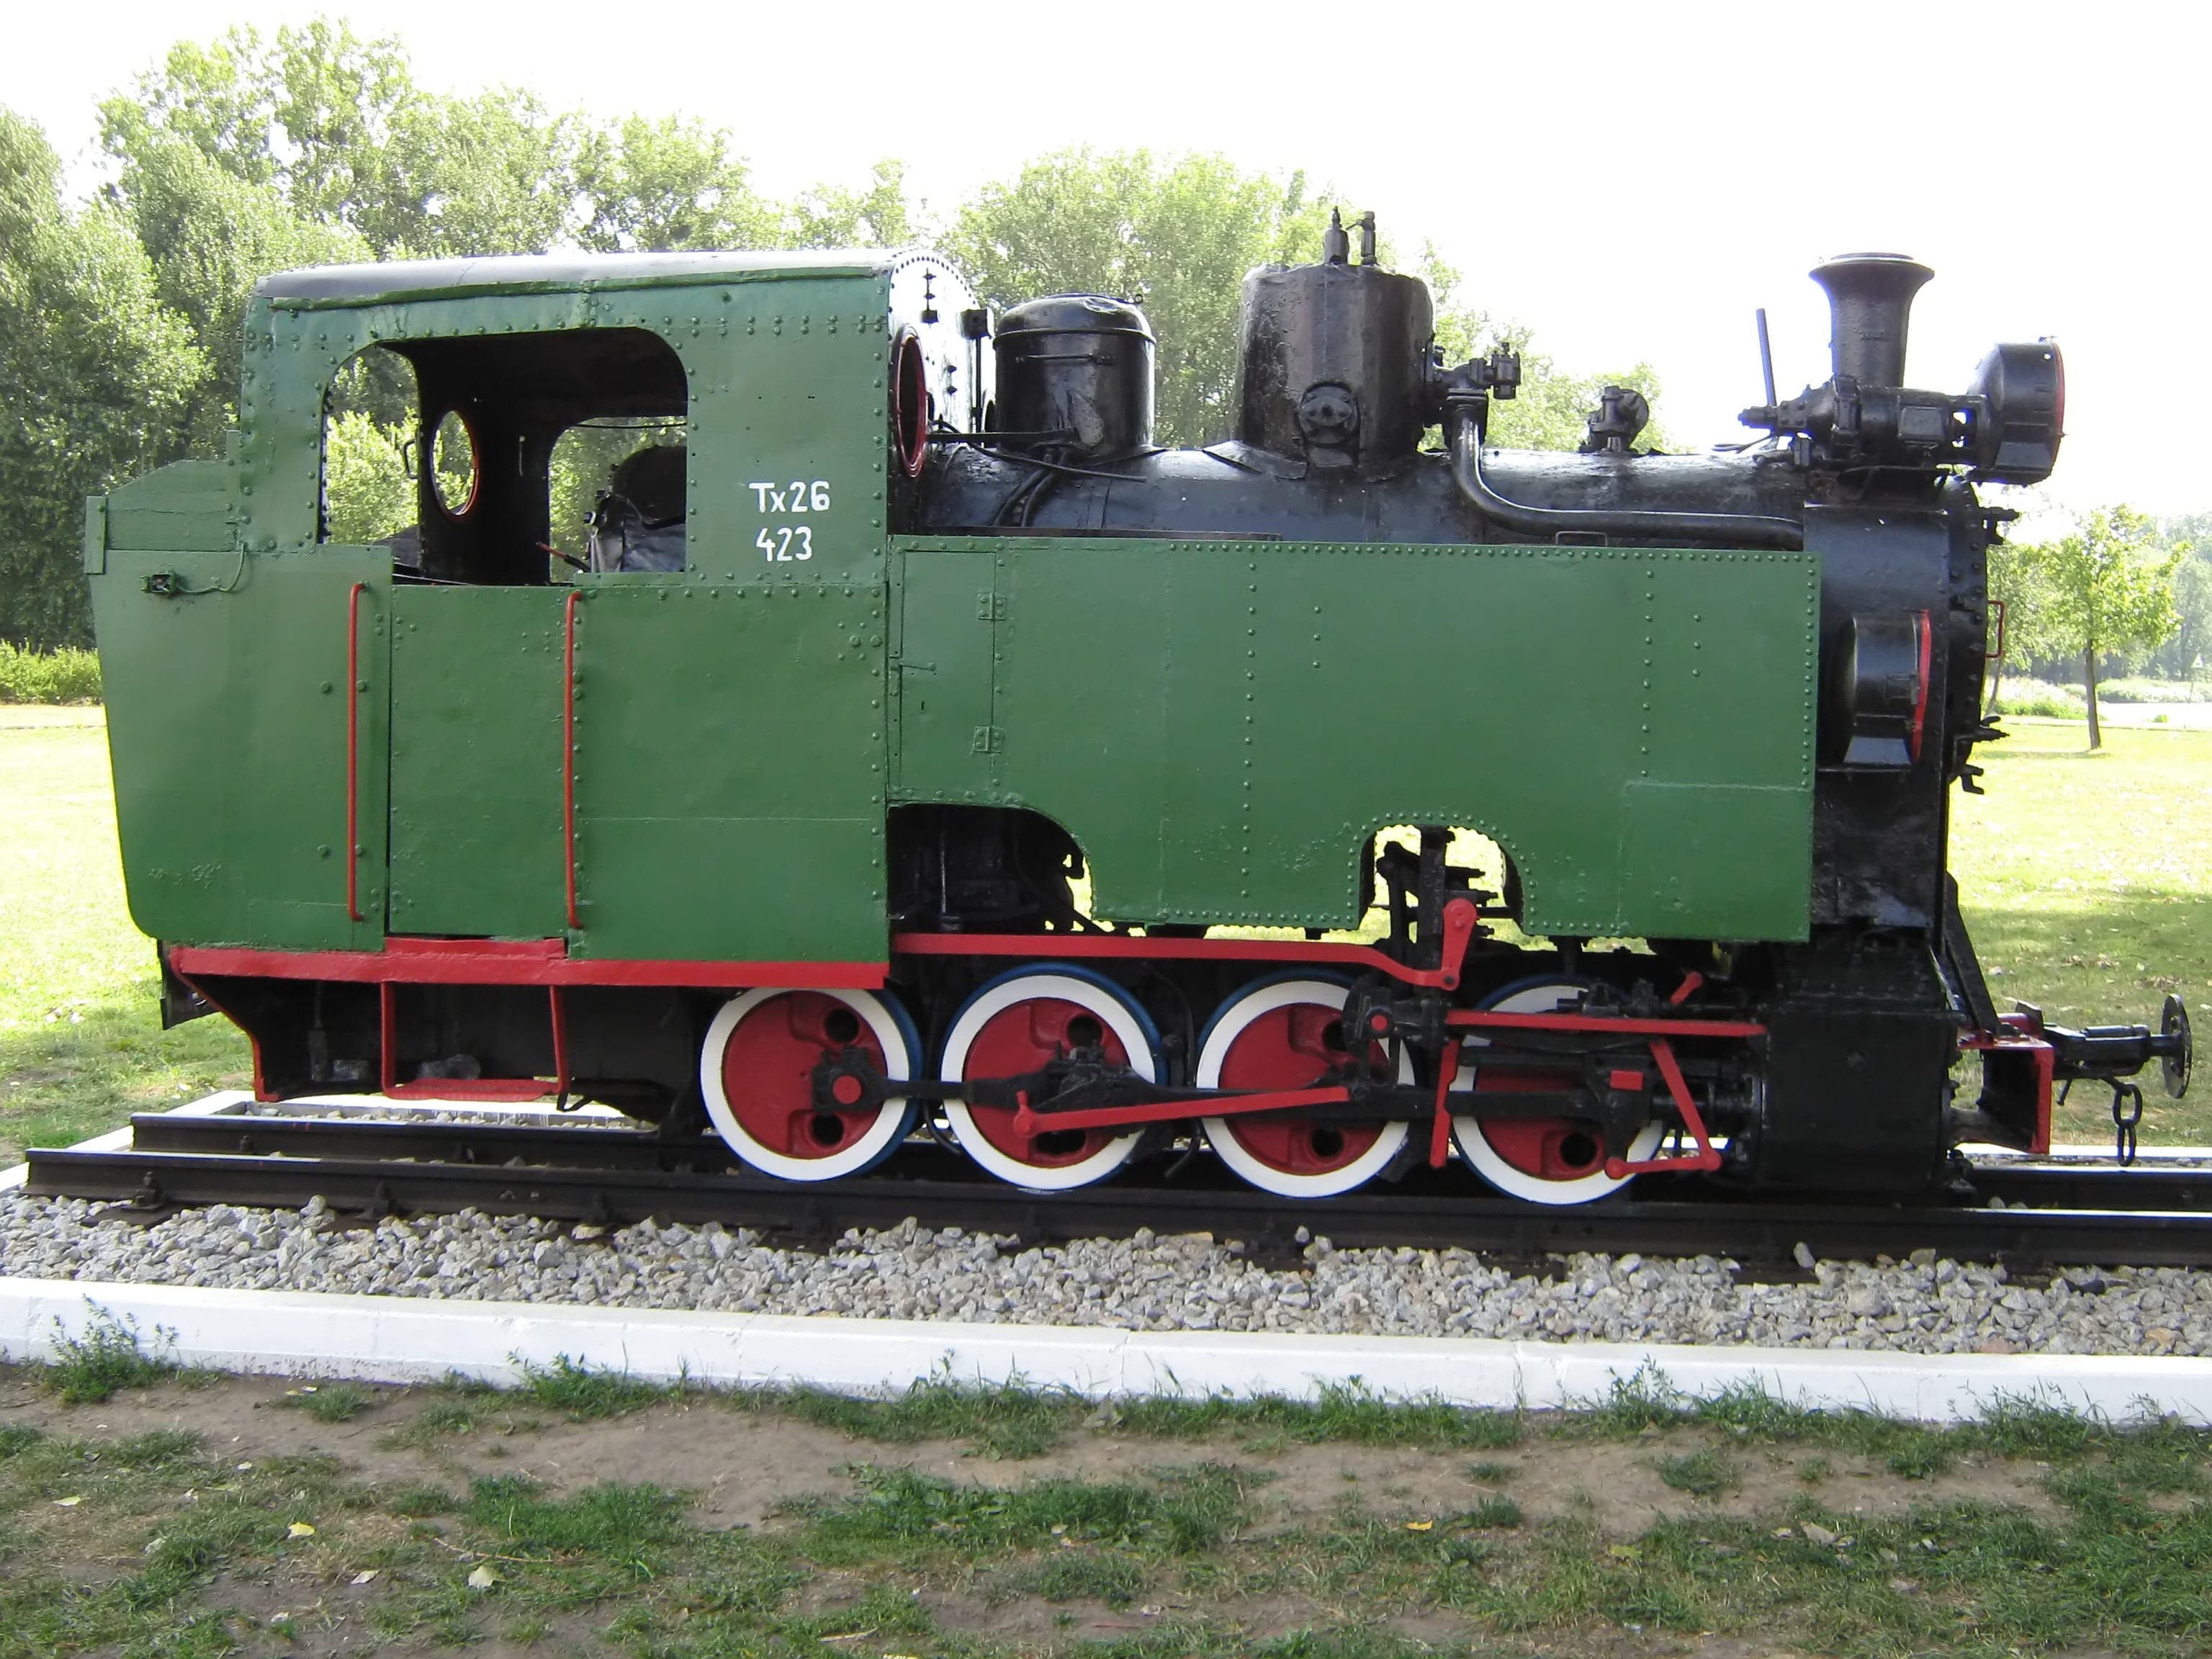
railway, train, asphalt, transport, vehicle, historic, locomotive, steam engine, rail transport, steam locomotive, land vehicle, rolling stock, automotive engine part, railroad car